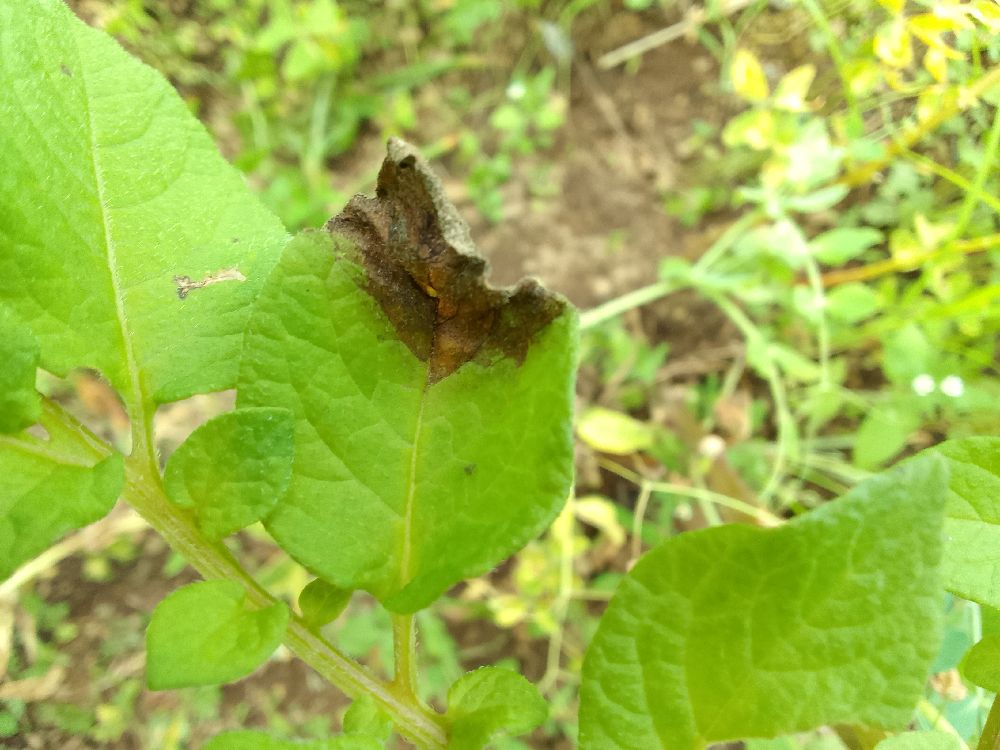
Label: Late blight